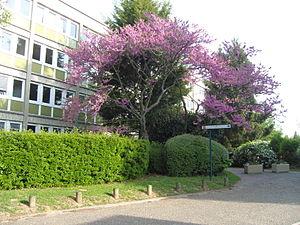
Batiment de l'Institut du Développement et des Ressources en Informatique Scientifique (IDRIS)- Orsay- France"
L'Institut du développement et des ressources en informatique scientifique, fondé en novembre 1993, est le centre majeur du Centre national de la recherche scientifique pour le calcul numérique intensif de très haute performance.